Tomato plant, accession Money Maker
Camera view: bottom (45 deg); turntable rotation: 300 degrees
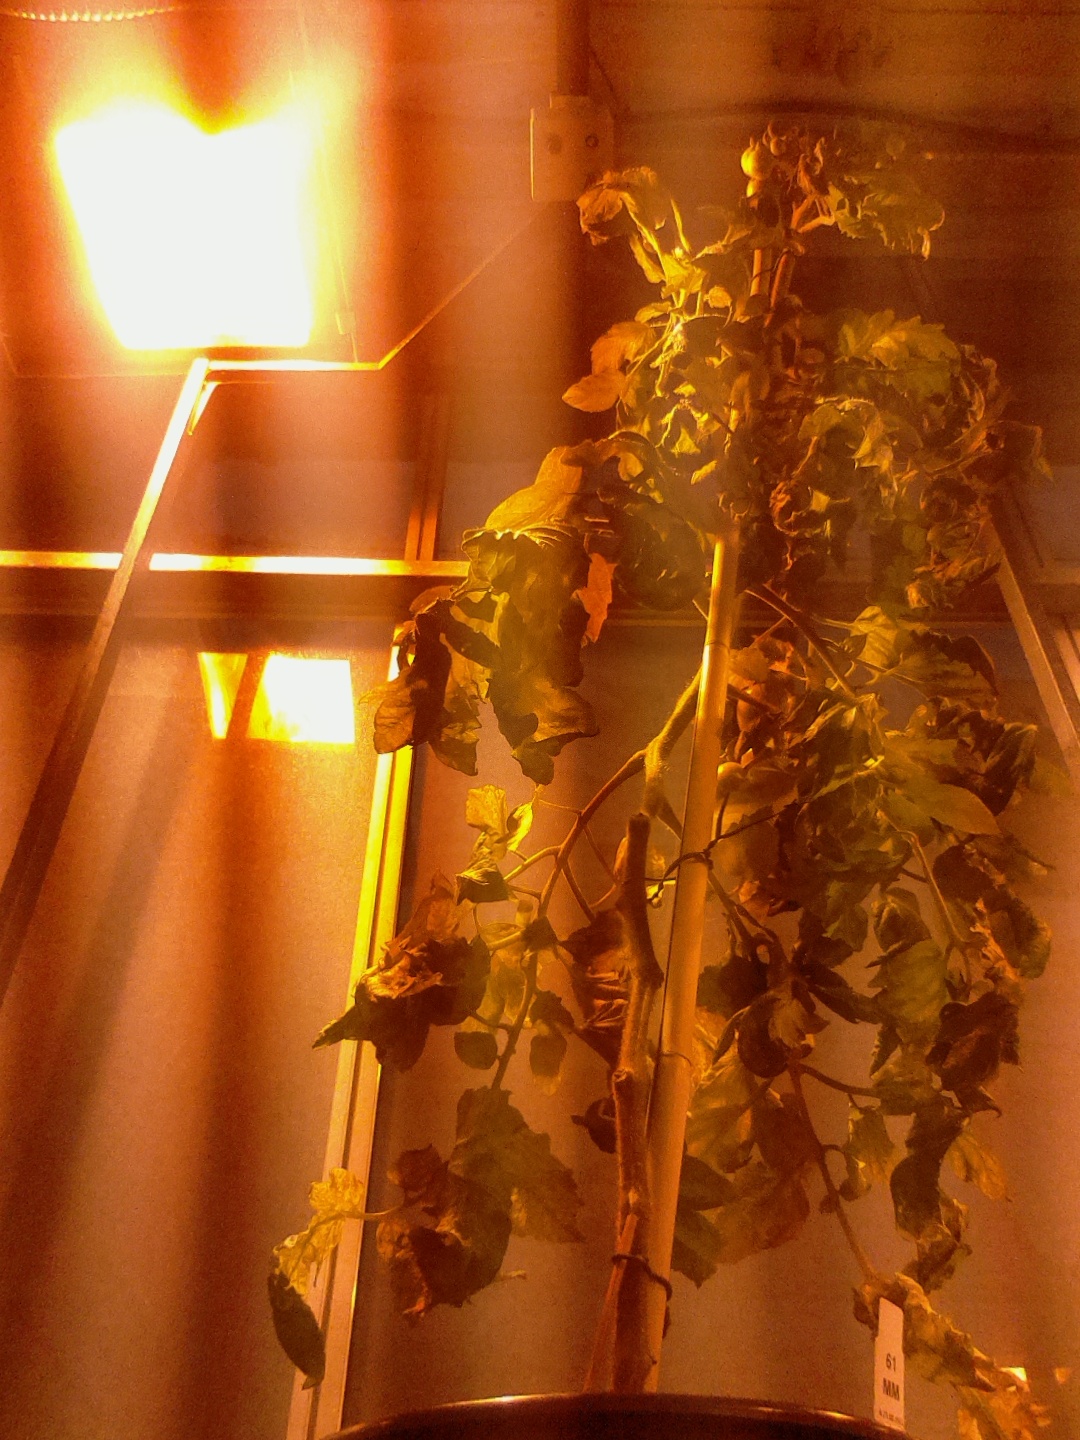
BBCH growth stage 74: 40%-50% of final fruit size